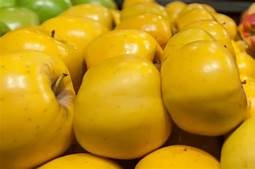
Label: apple